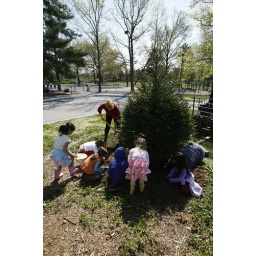
To celebrate Earth Day, Pre-Schoolers helped plant a tree in front of the Lower School this morning.